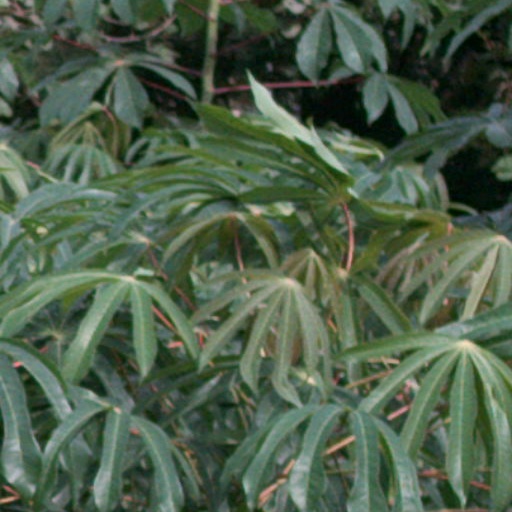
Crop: cassava